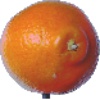
Label: tangelo